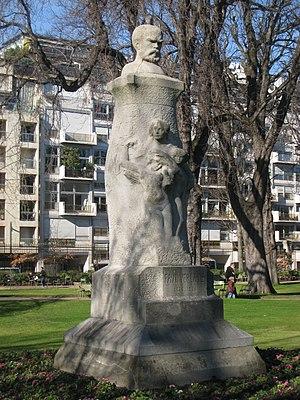
Auguste de Niederhausern (Suisse, 1863-1913), dit Rodo de Niederhausern: Portrait en buste de Paul Verlaine (inauguré en 1911, études dès 1889) [1], pierre, Paris, Jardin du Luxembourg. Copyright restrictions (if any) have long since expired as the sculptor died more than 70 years ago.
Auguste de Niederhausern, dit Rodo, né à Vevey le 2 avril 1863, et mort à Munich le 21 mai 1913, est un sculpteur suisse.
Paul Verlaine est un écrivain et poète français né à Metz le 30 mars 1844 et mort à Paris le 8 janvier 1896.
Le jardin du Luxembourg abrite 106 statues, dont les suivantes :